Herbie

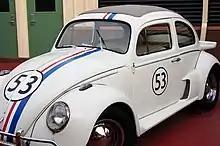
2005 "Fully Loaded" version of Herbie, specifically his "Street Race" look

In "The Love Bug" television film there were some significant changes. The graphics used were copied from the 1974 Volkswagen of America decal kit, and the position on the front hood number "53" was higher up. The racing stripes were different sizes, and the shade of blue reverted to the lighter version of the original 1968 movie. The sunroof was a solid white (vs. gray) and missing the racing stripes. The wheels were standard Beetle wheels, instead of the wider Goodyear GT Radial racing tires used in "Herbie Goes to Monte Carlo" and "Herbie Goes Bananas", and the seats were regular instead of the previous gray buckets..